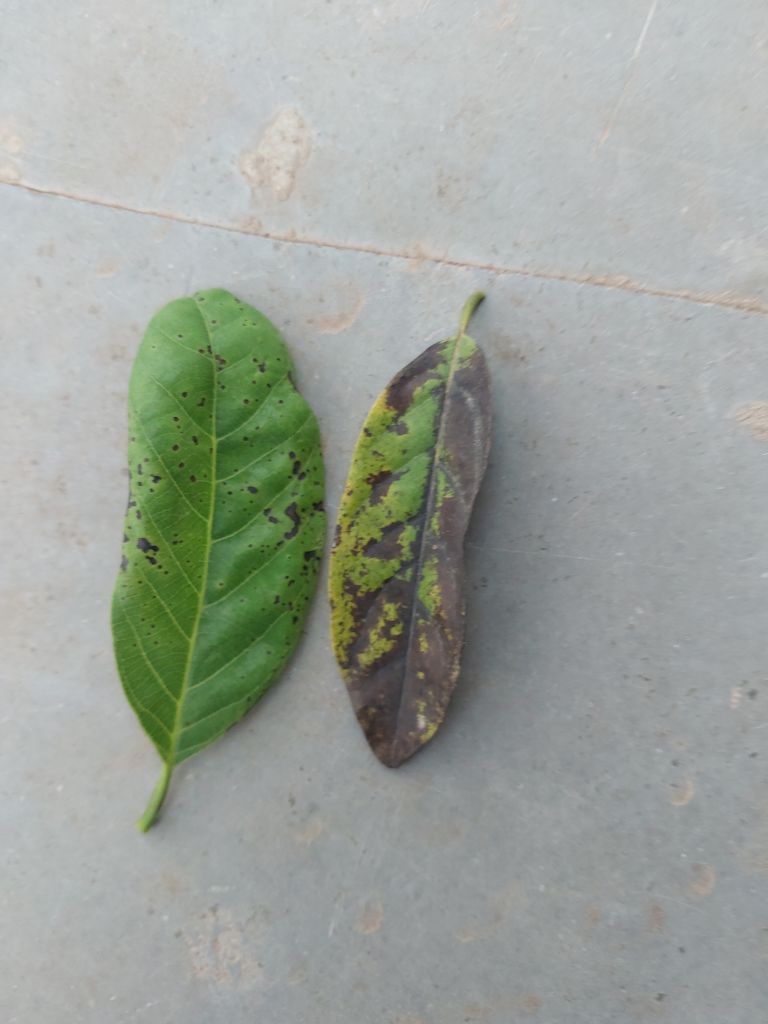
Disease label: Leaf spot on Leaves